Long Branch, Toronto

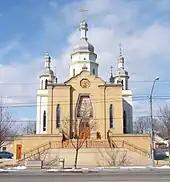
St. Demetrius Ukrainian Orthodox Church was built in Long Branch in 1958.

After World War II, an influx of immigrants from Europe came to Toronto. One of the largest Orthodox churches in Canada, St. Demetrius Ukrainian Orthodox Church (not to be confused with St Demetrius Byzantine Rite Catholic church, also in Etobicoke), was built on Lake Shore Road (now Blvd. West) opposite 27th Street in 1958.